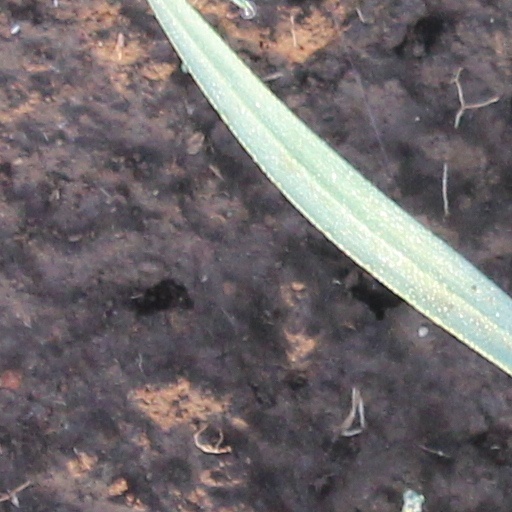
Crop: wheat